History of Poland (1939–1945)

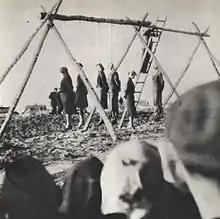
Public execution of 54 Poles in Rożki village, 1942

After the German attack on the Soviet Union in June 1941, the Polish territories previously occupied by the Soviets were organized as follows: